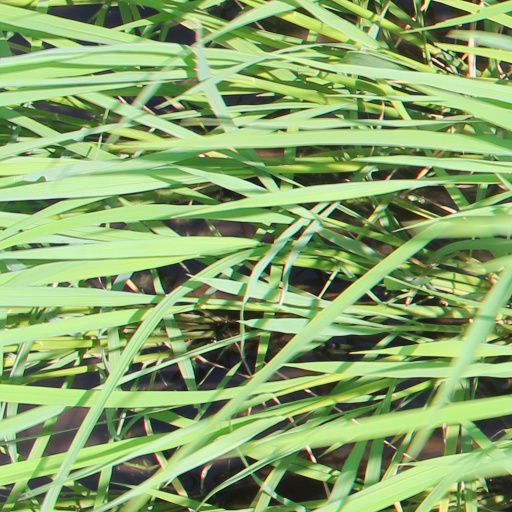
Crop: rice